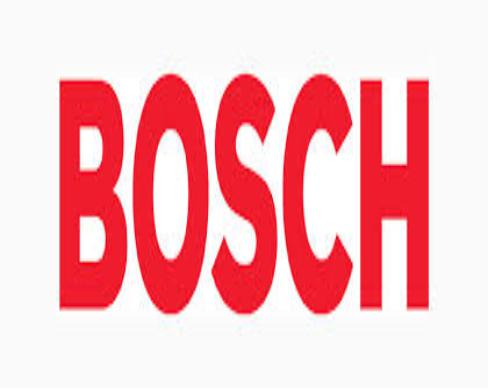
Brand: BOSCH
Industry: Others